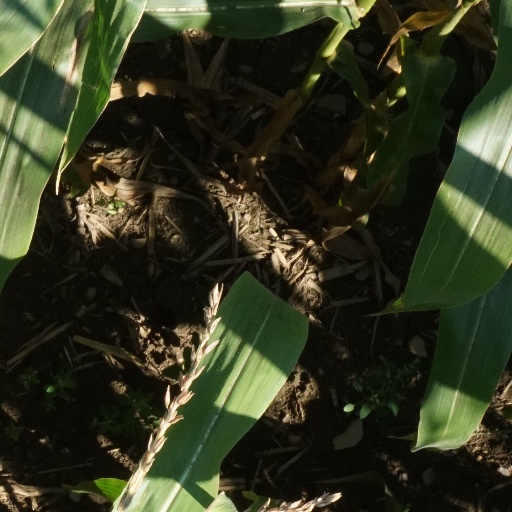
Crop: maize; corn